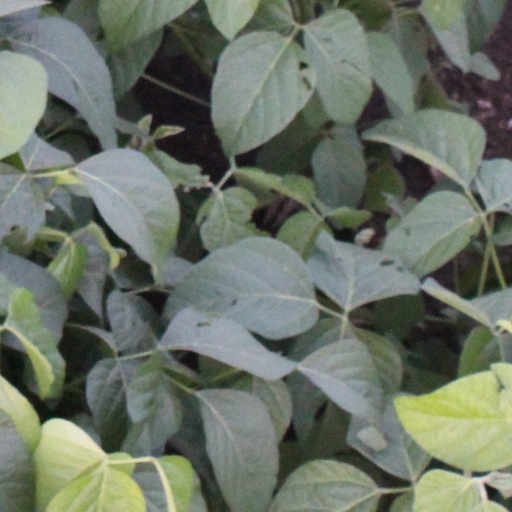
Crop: soybean